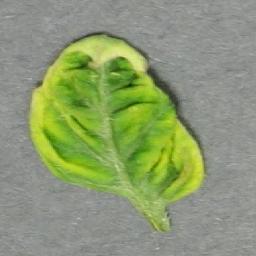
Label: Tomato___Tomato_Yellow_Leaf_Curl_Virus